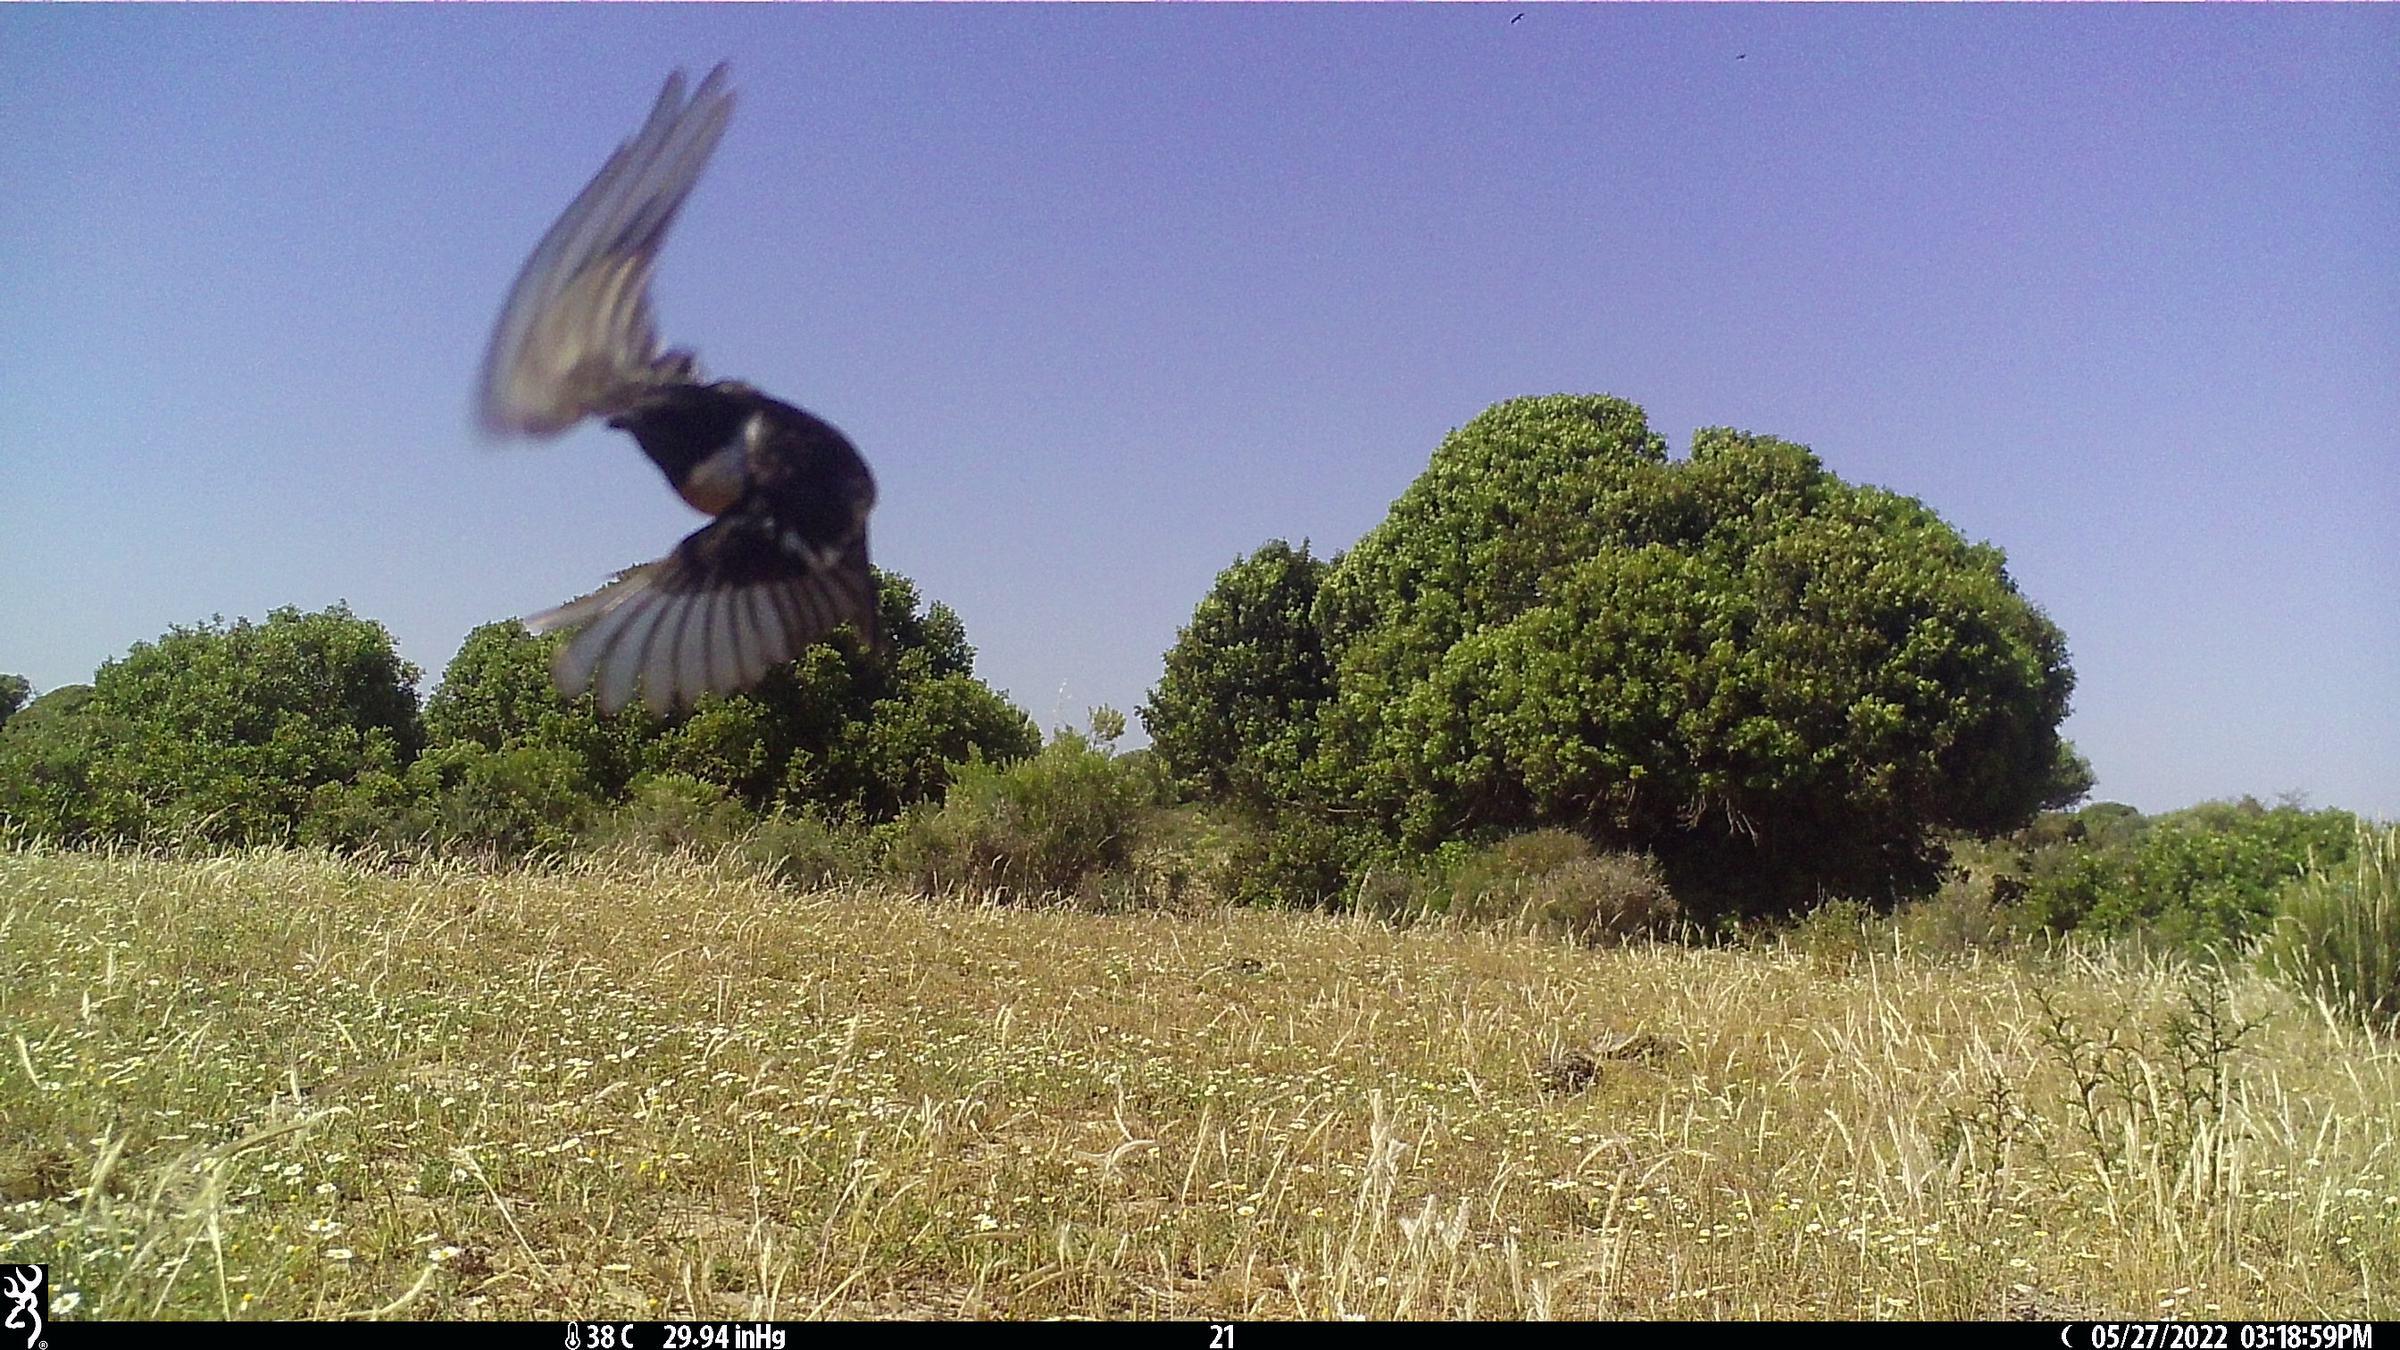
Species: Ave